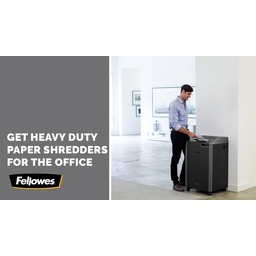
Label: paper